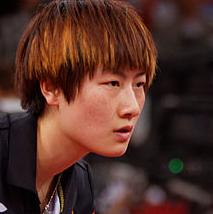
Age: 22